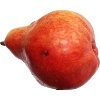
Label: red_pear